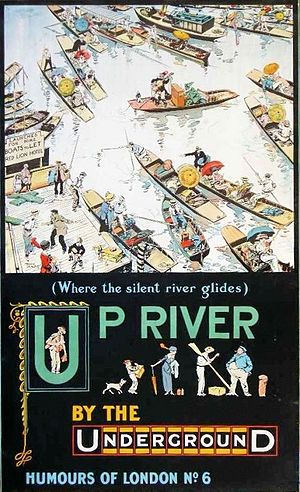
London Underground / Design og kunsten / Plakater og mæcen
Underground-plakat af Tony Sarg fra 1913
London Underground er et metrosystem, der betjener store dele af Storlondon og dele af naboområderne Buckinghamshire, Hertfordshire og Essex i Storbritannien.